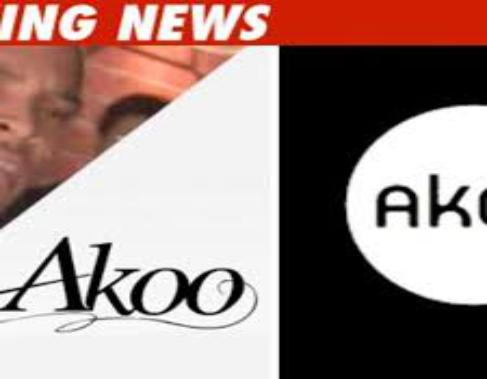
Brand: AKOO
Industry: Clothes